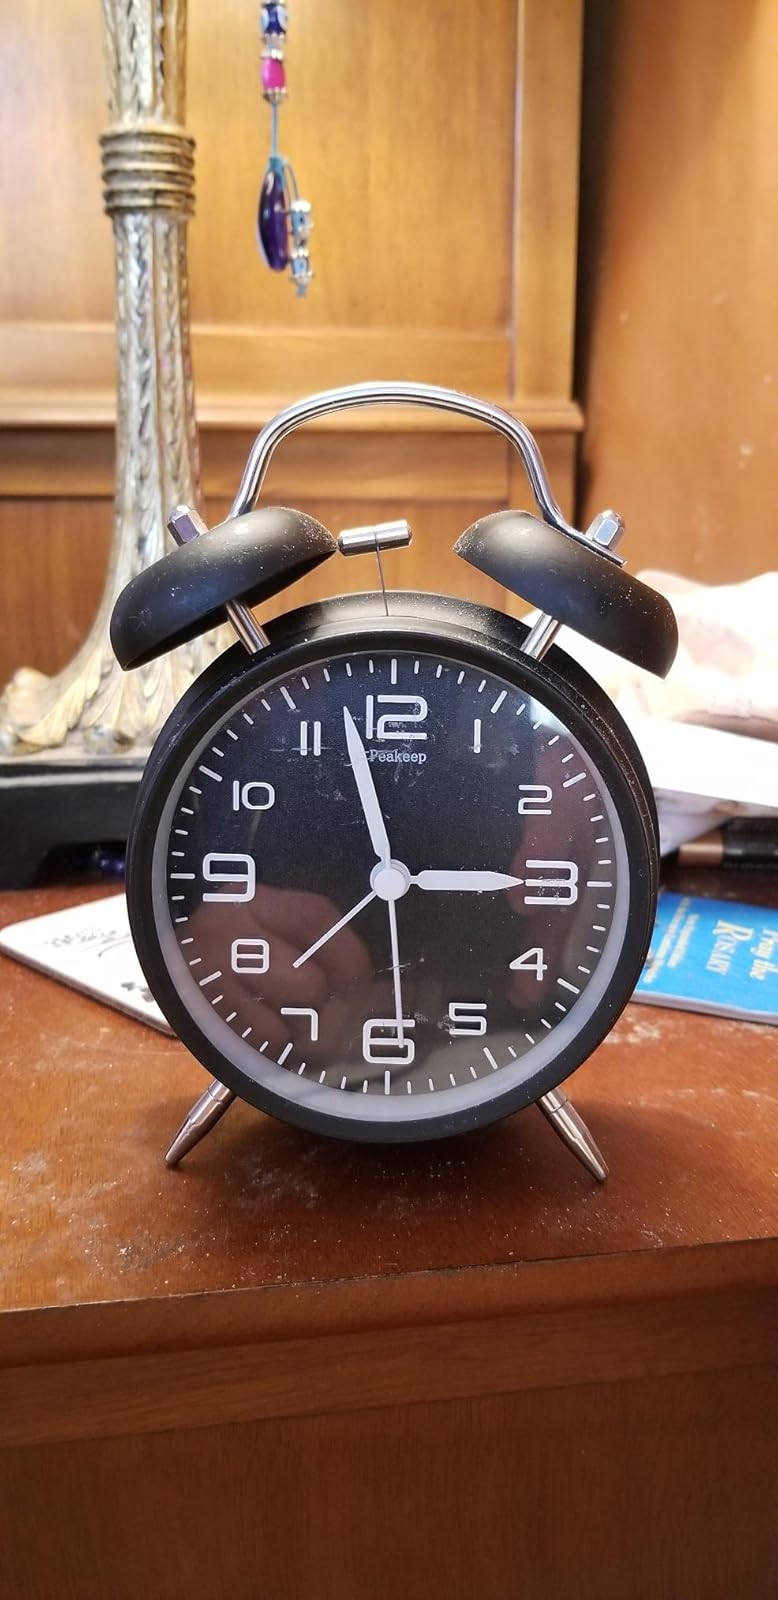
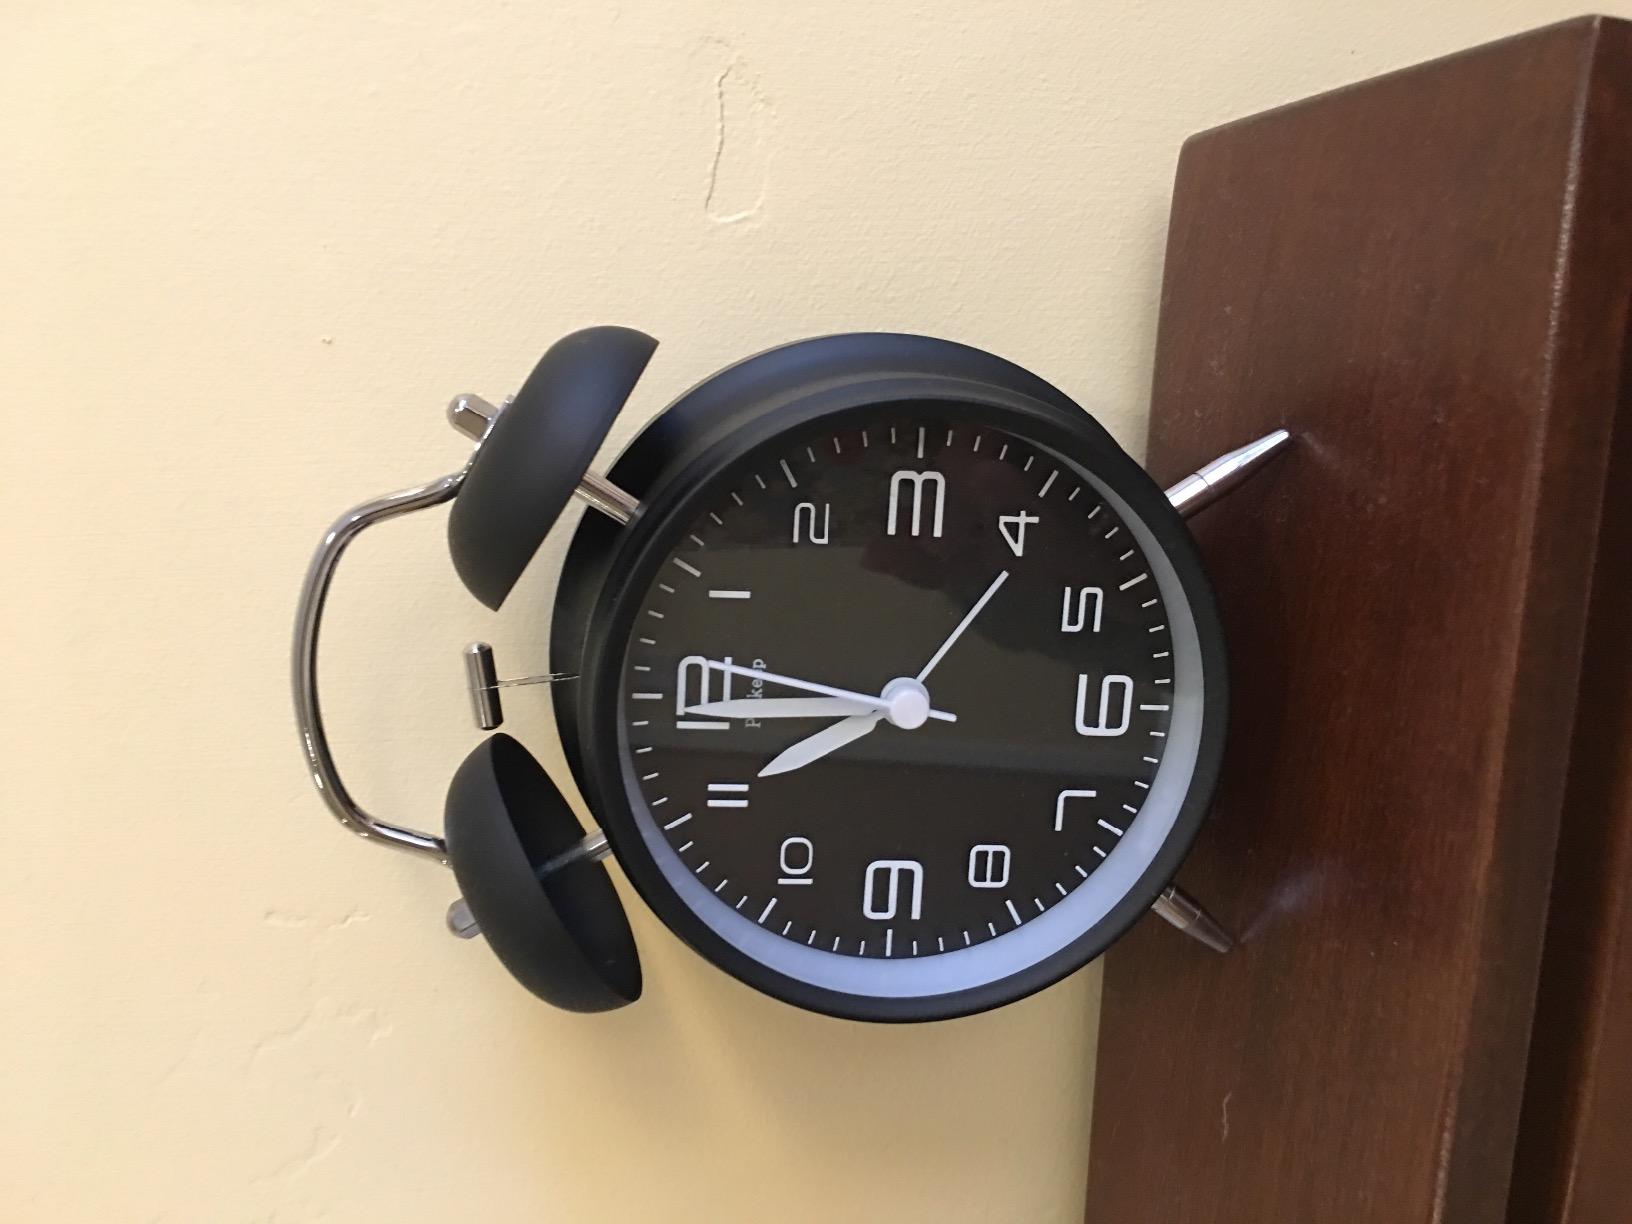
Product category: clock
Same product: yes